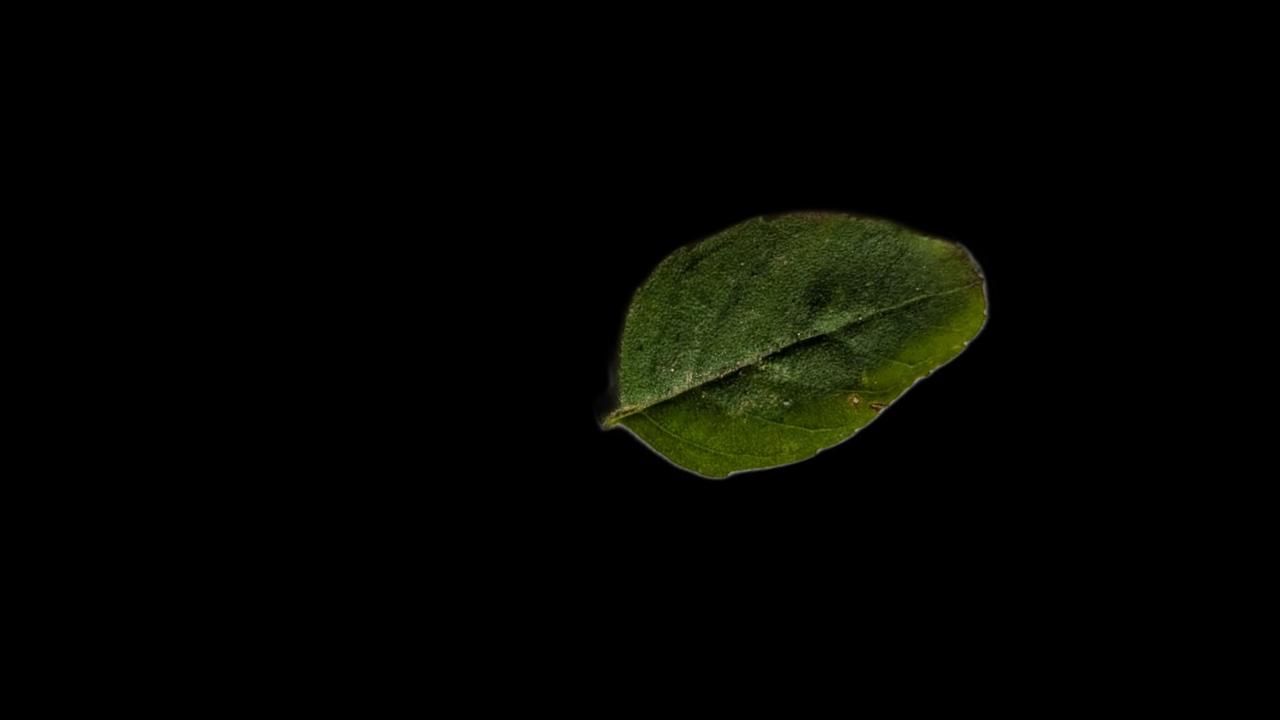
Plant: Tulsi